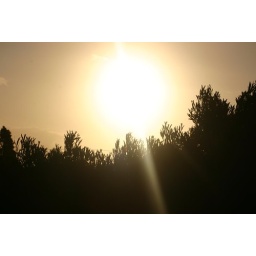
No filters used, just plain sunlight...It cast a very yellow light over all the clouds in Cape Town